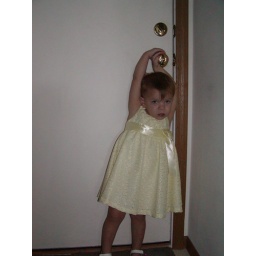
Alice in flower girl dress